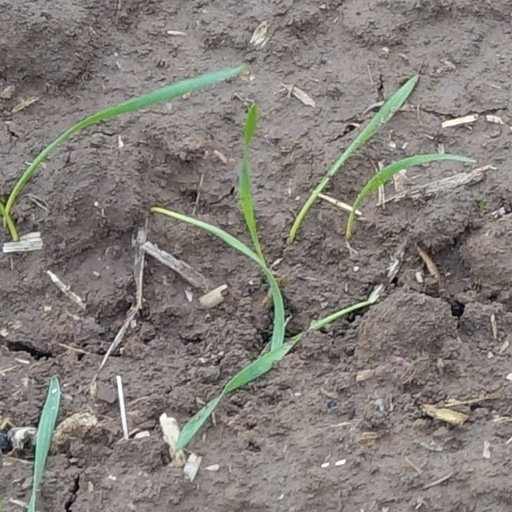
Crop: wheat